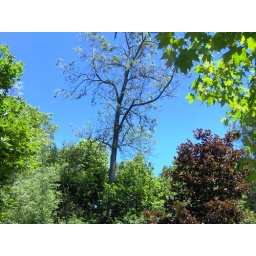
I loved the contrast of the clear blue against the trees